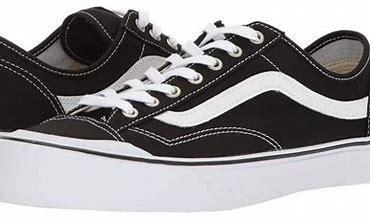
Brand: Vans
Model: Style 36 Decon Sf Skate